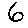
Label: 6